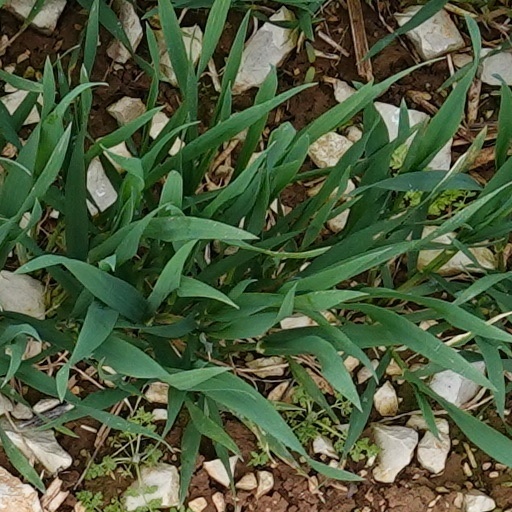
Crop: wheat